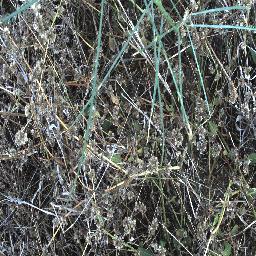
Label: parkinsonia